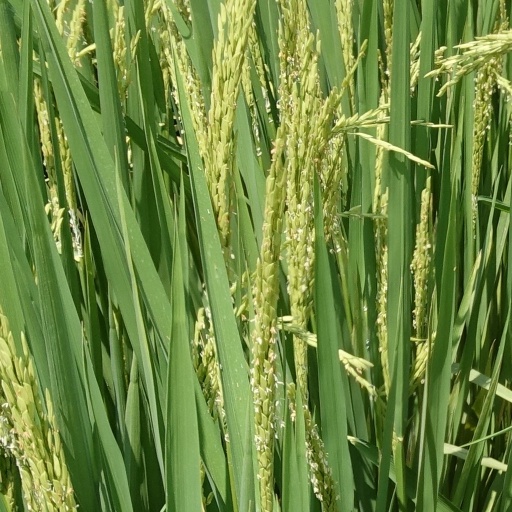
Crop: rice